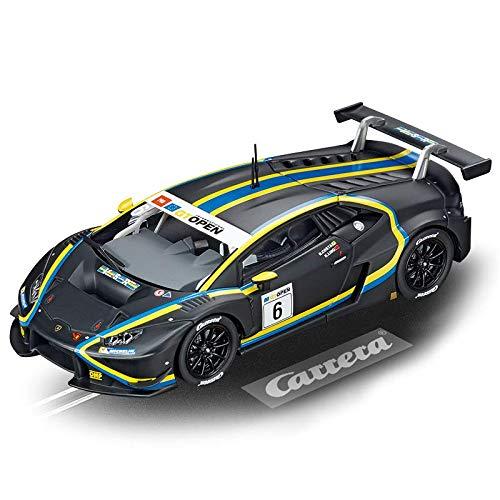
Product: Carrera 30872 Lamborghini Huracán GT3 Vincenzo Sospiri Racing #6 Digital 132 Slot Car 1:32 Scale
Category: Toys & Games | Hobbies | Slot Cars, Race Tracks & Accessories | Race Sets
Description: Lamborghini Huracán GT3 “Vincenzo Sospiri Racing, No.6” 1:32 scale Carrera digital slot car for racing on Digital 132 and 124 Tracks.
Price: $51.70
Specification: ProductDimensions:6x2.5x1.5inches|ItemWeight:1.1pounds|ShippingWeight:1.1pounds(Viewshippingratesandpolicies)|ASIN:B07PKDLR8R|Itemmodelnumber:20030872|Manufacturerrecommendedage:8yearsandup